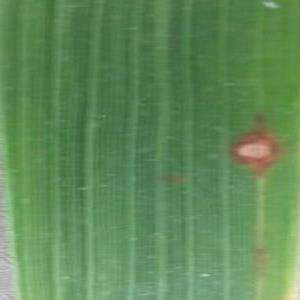
Disease: Blast